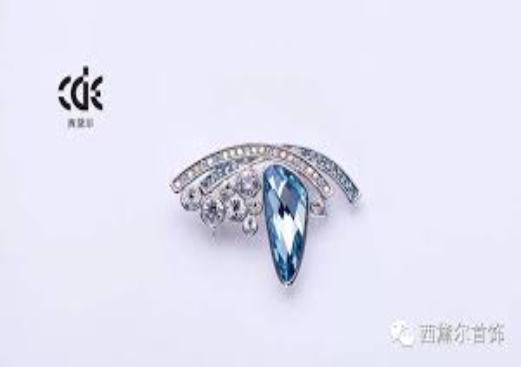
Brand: CDELALA
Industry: Clothes